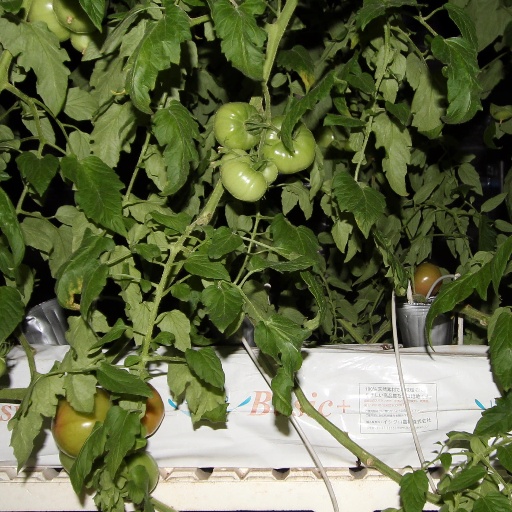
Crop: tomato